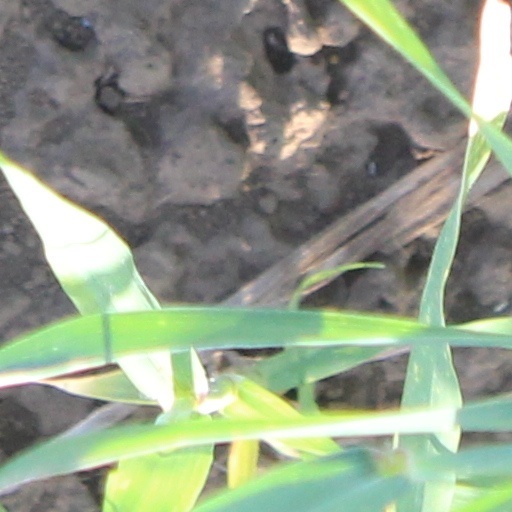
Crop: wheat